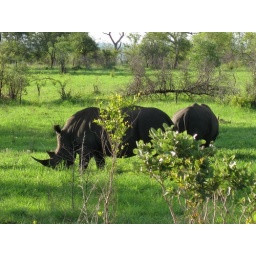
Animal surveillance: Just grazing, which white rhinos do in contrast to black rhinos, who are browsers.